Fujin Sōgaku Jittai and Fujo Ninsō Juppin

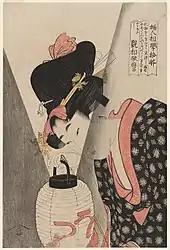

In "Yubi-ori Kazoeru Onna" ("Woman counting with her fingers"), a woman counts something on the fingers of her right hand. Her left hand is on her "obi" sash, and her posture and facial expression suggest she is thinking seriously about something.